Luri music

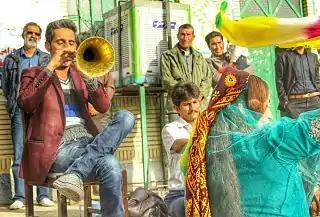
A Lur musician performing Sorna at a wedding ceremony

The most popular Luri musical instruments include sorna, , dohol, tâl (Luri kamancheh), tonbak (tomak), and the common Iranian traditional instruments. Meanwhile, the Luri kamancheh is the only one that is fundamentally different from other Iranian music instruments. The Lurs select the Mâhur as their basic musical scale to showcase the magnificence, grandeur and independence of their people.